Nico Helminger

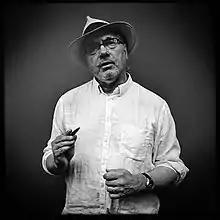
Portrait of Nico Helminger 2015

Nico Helminger (born 1953) is a Luxembourgish author who has written poetry, novels, plays and libretti for operas. In 2008, he was awarded the Batty Weber Prize for his literary work.